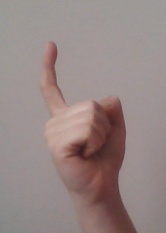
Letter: ra